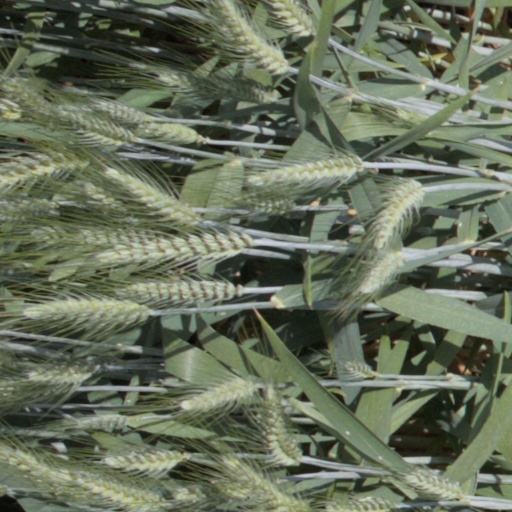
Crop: wheat